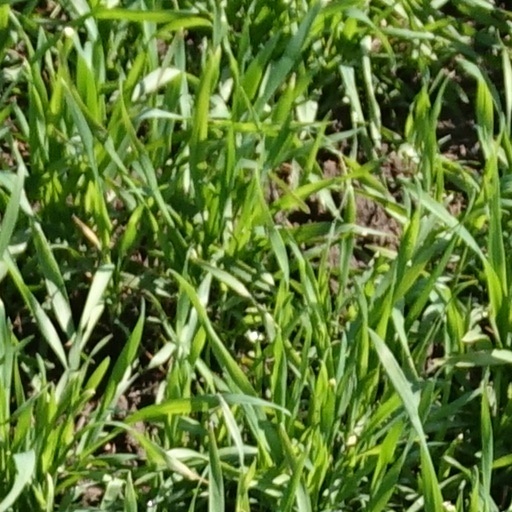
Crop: wheat